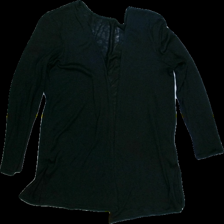
View: front
Type: Cardigan
Category: Ladies
Brand: Not Applicable
Colors: Black
Material: 50%polyester 47%viscose 3%elastane
Pattern: Plain
Cut: Regular
Season: All
Trend: No trend
Stains: Yes
Price range: <50
Recommended usage: Export